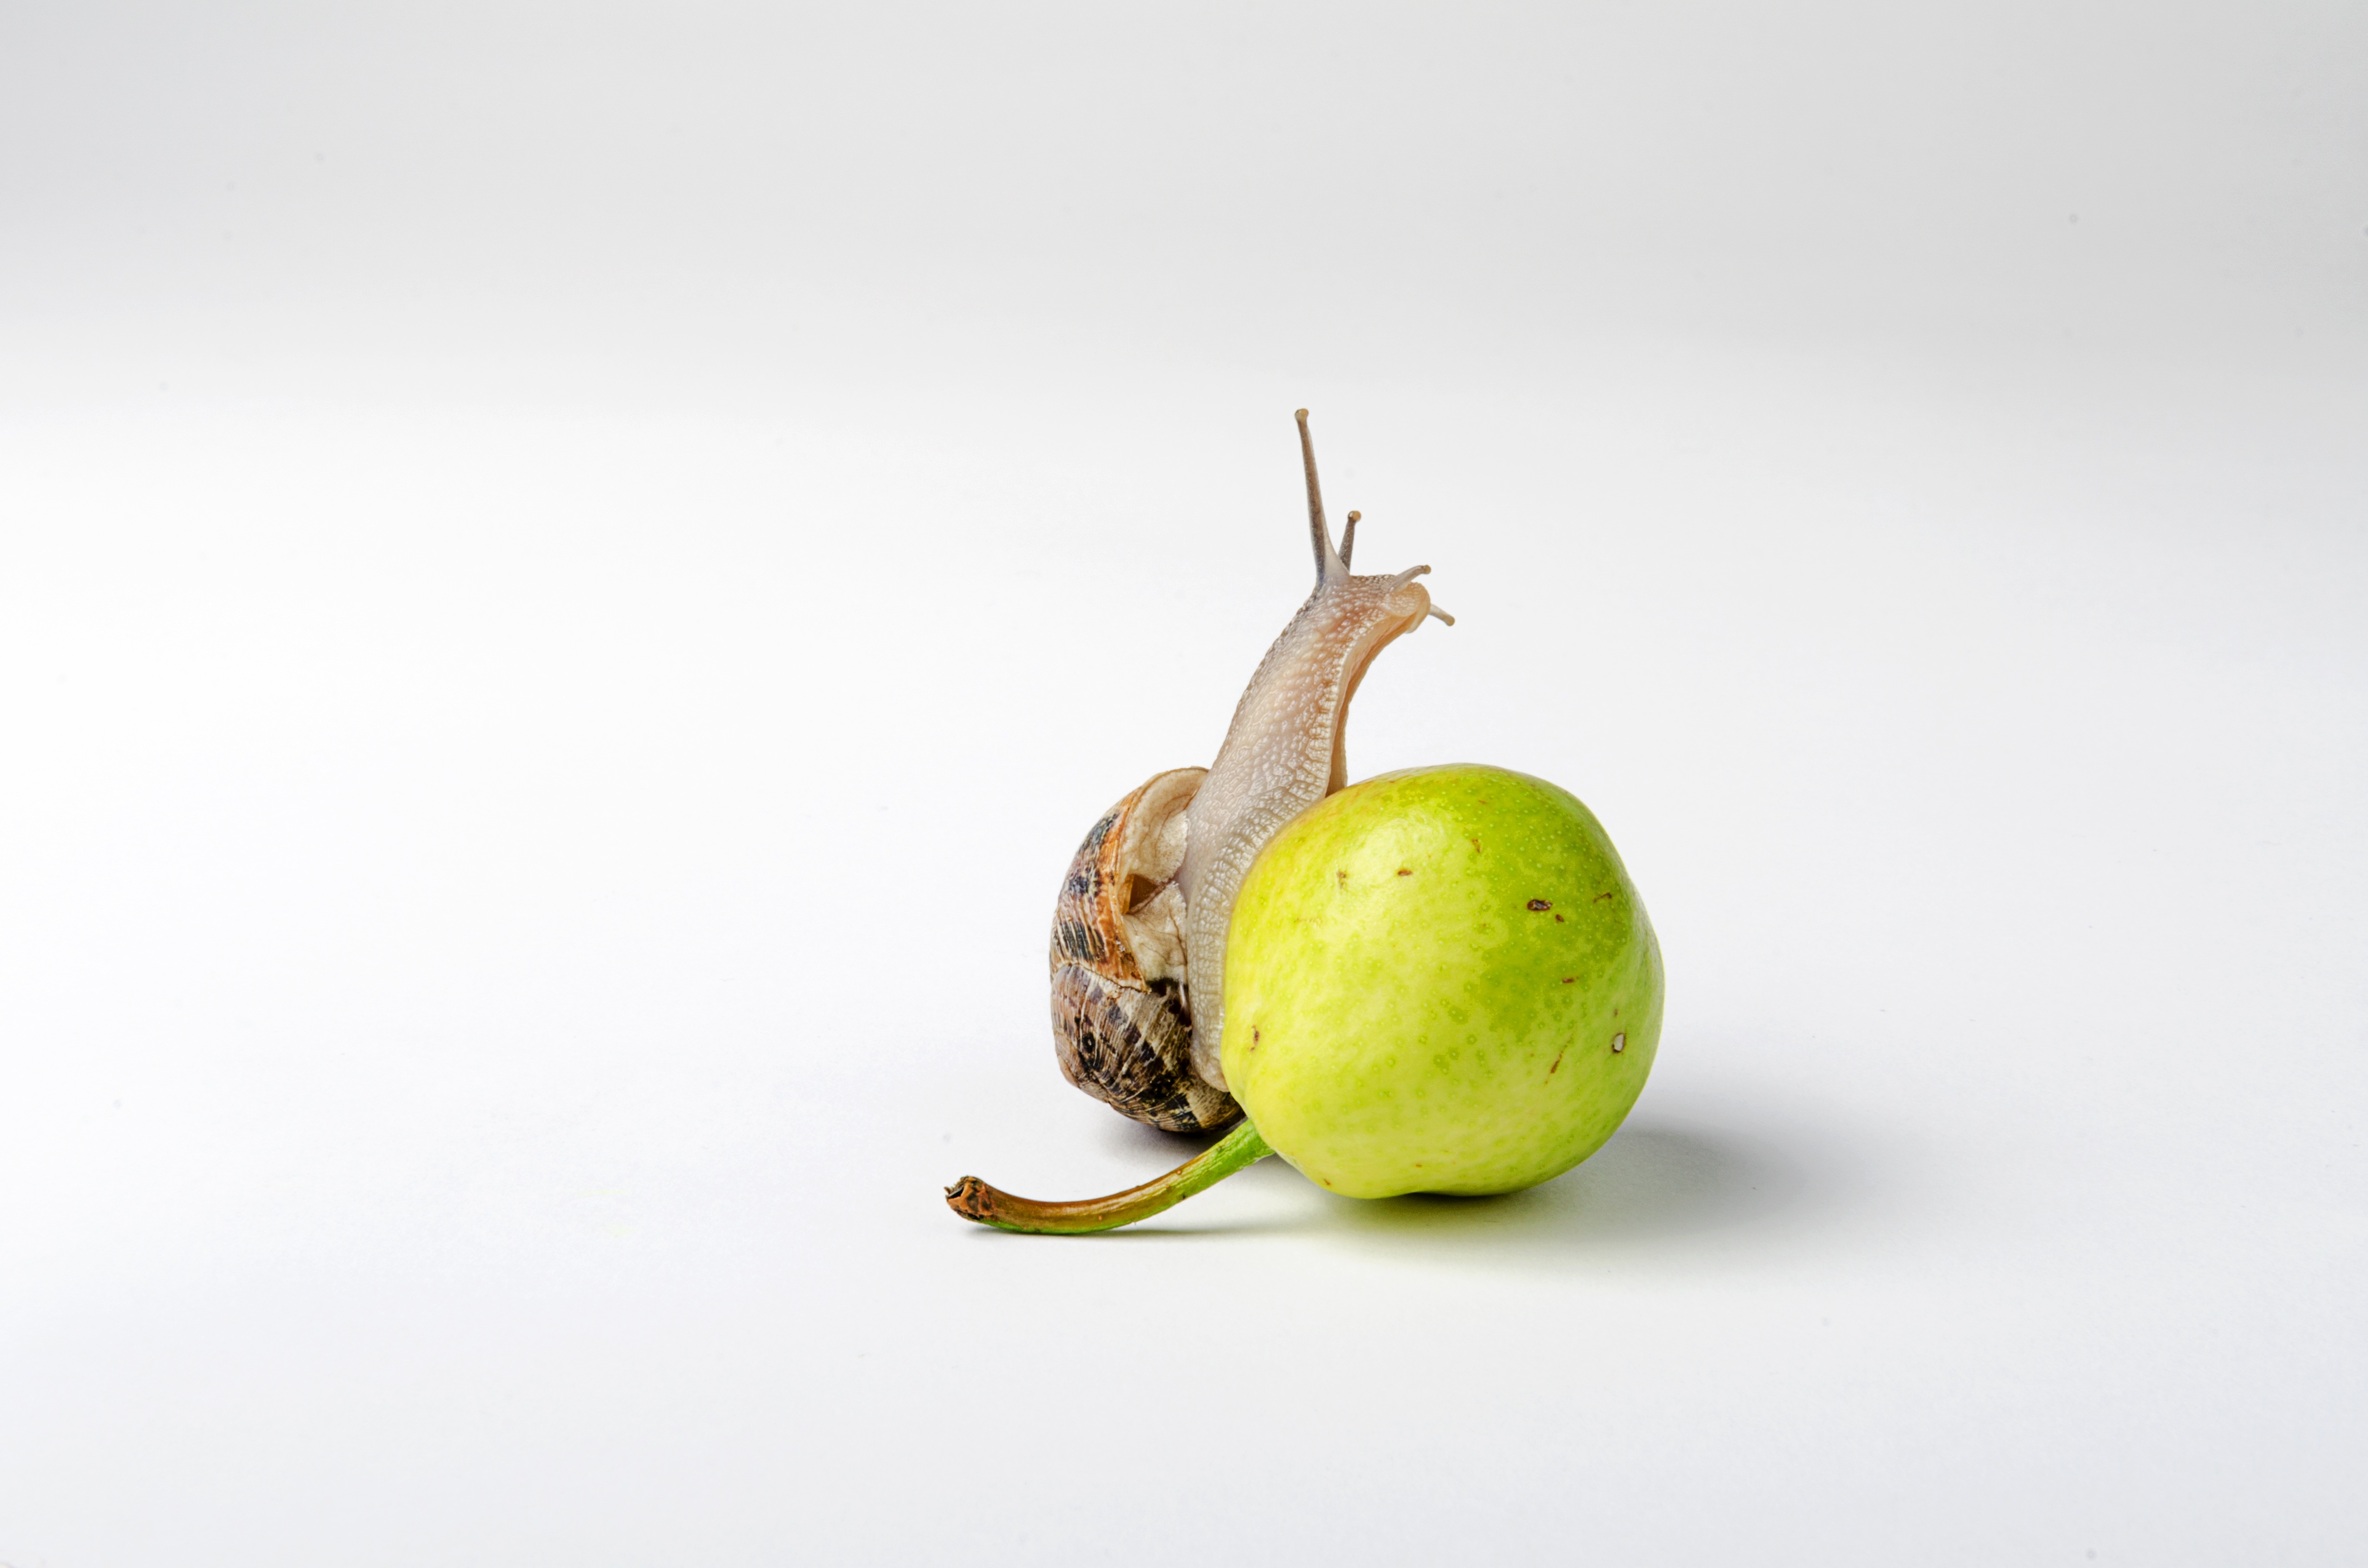
apple, branch, plant, ground, fruit, leaf, food, produce, pear, coconut, snail, reptiles, snails, flowering plant, viscose, land plant